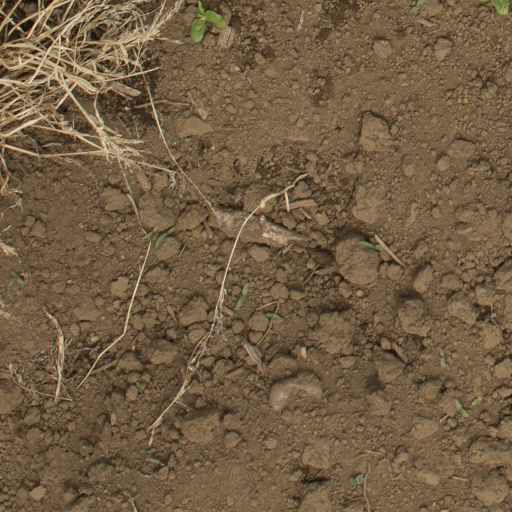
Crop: Jerusalem artichoke